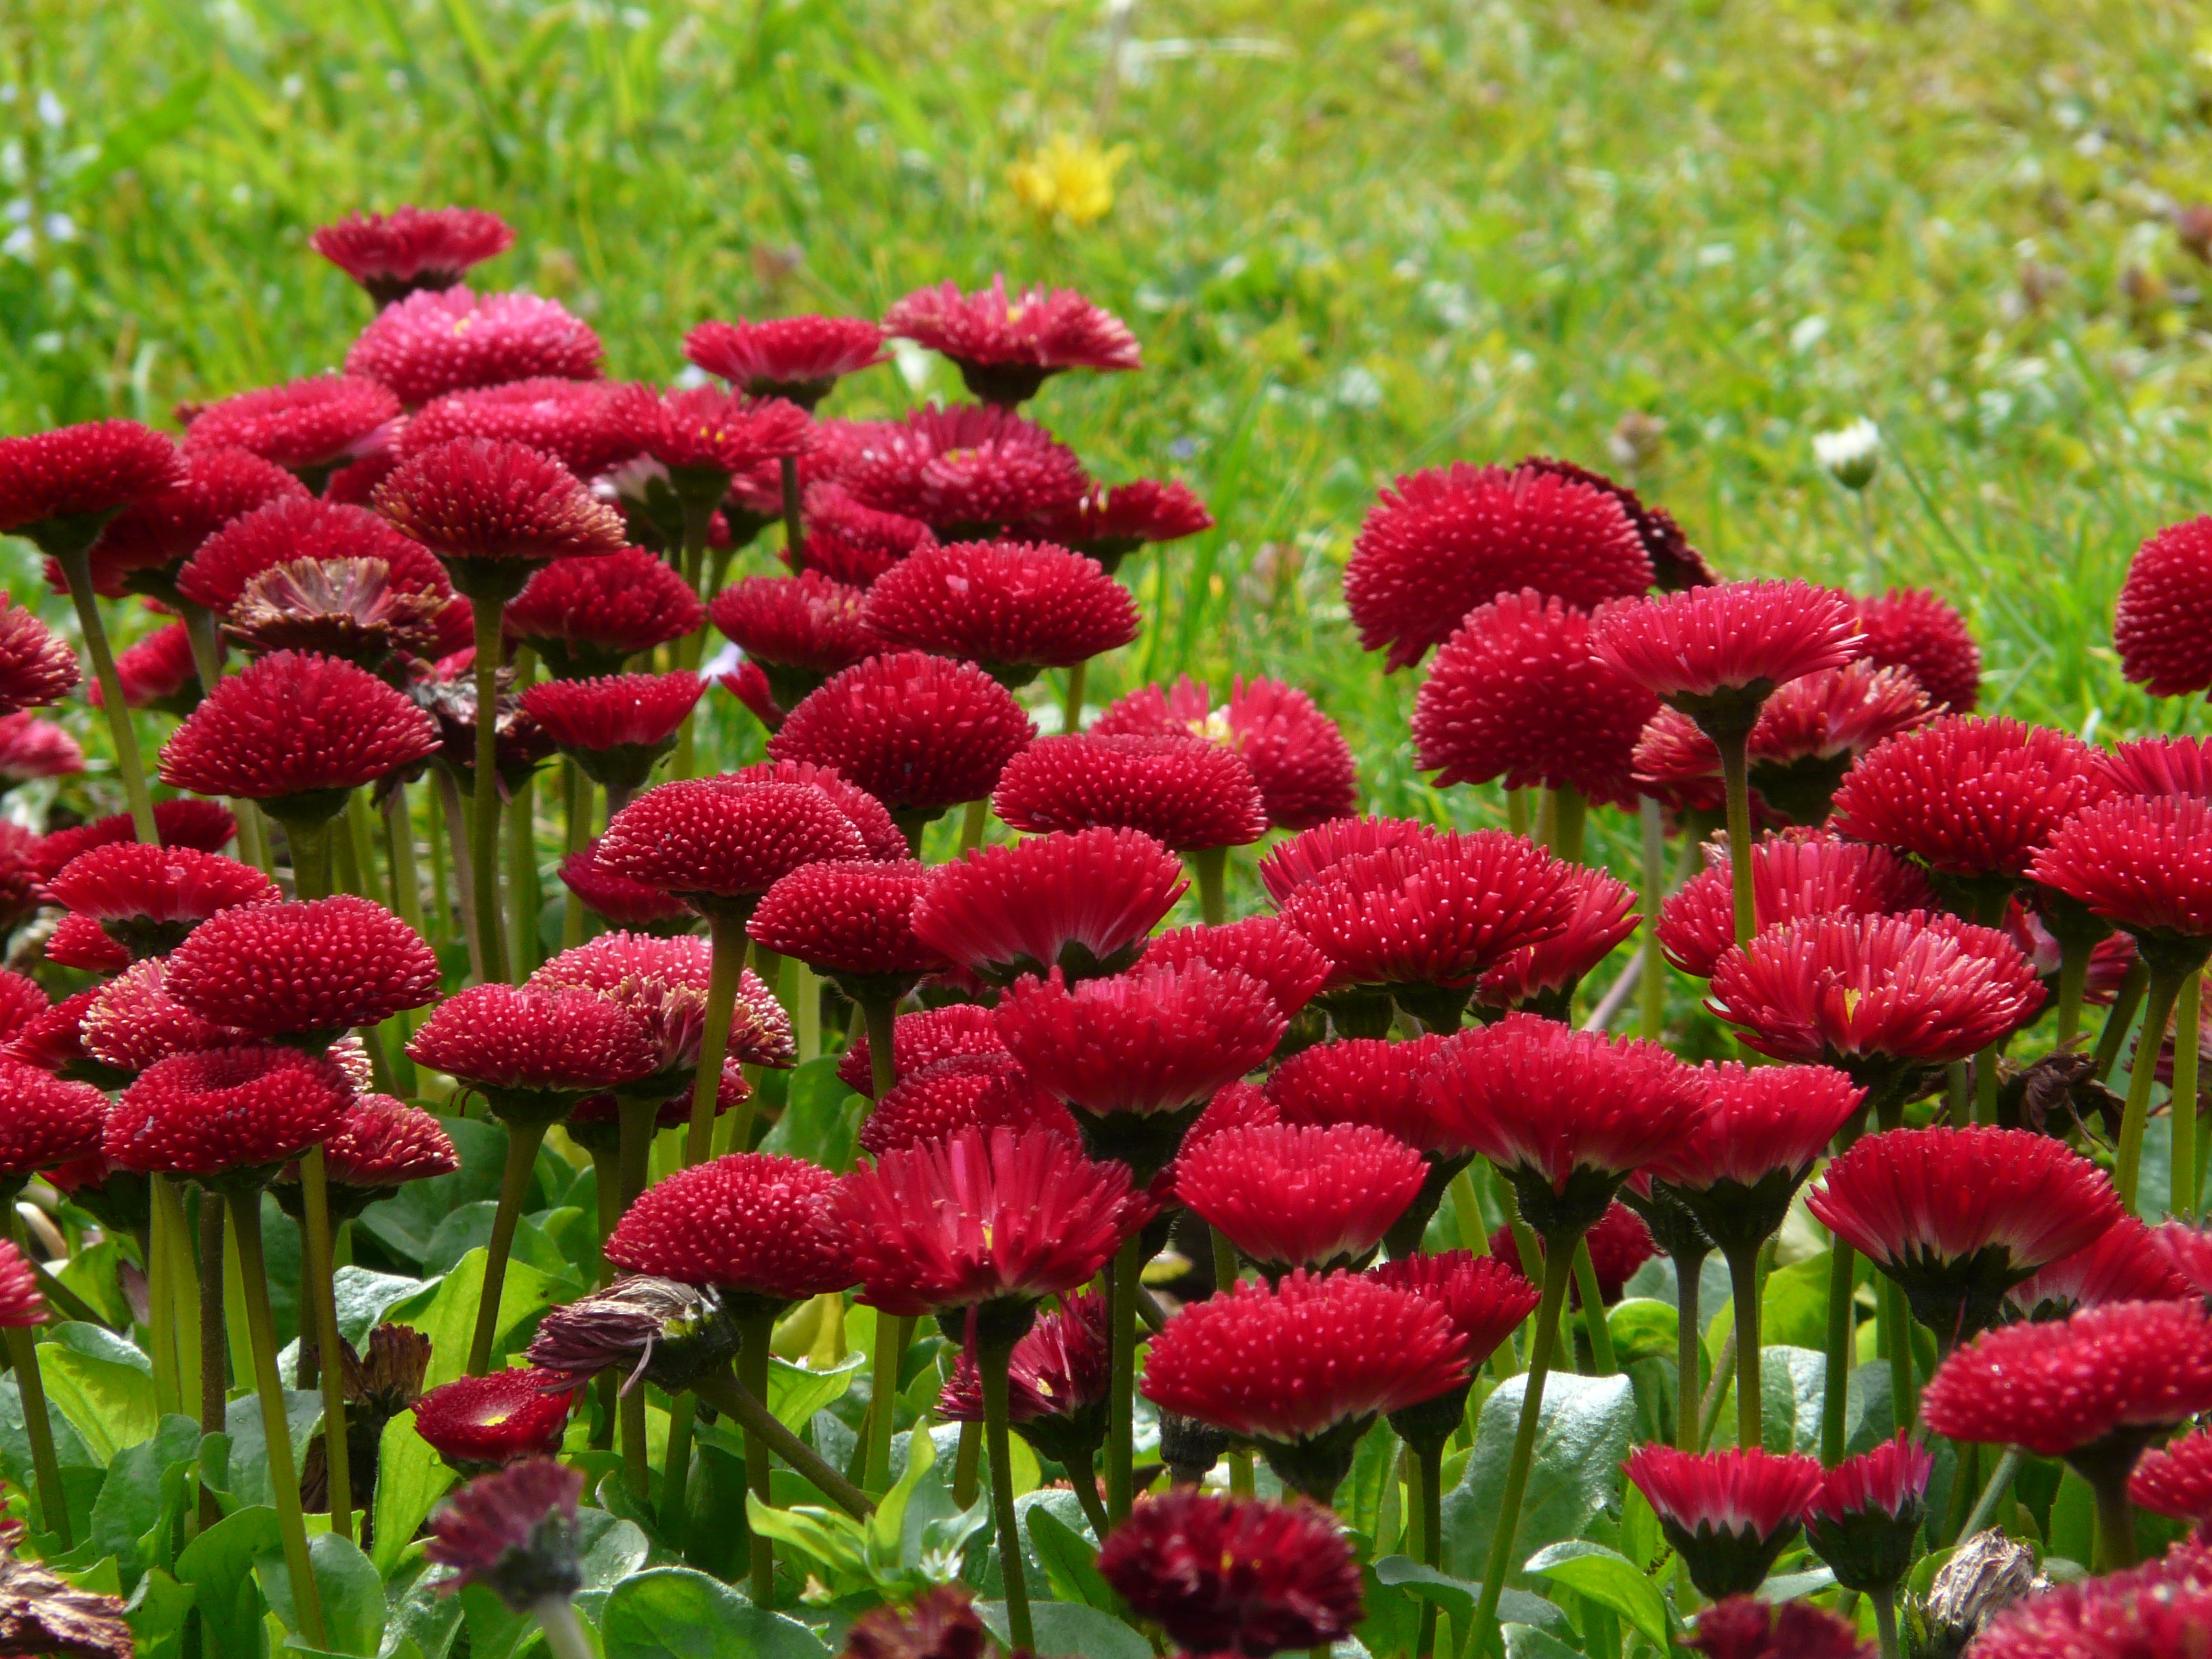
nature, blossom, plant, lawn, flower, petal, bloom, summer, daisy, spring, red, herb, color, park, botany, colorful, garden, close, flora, flowering plant, daisy family, cultivar, annual plant, land plant, chrysanths, woolflowers and cockscombs, rob roy